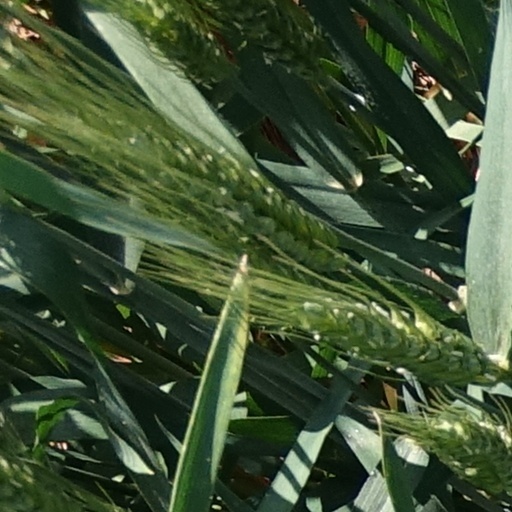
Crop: wheat